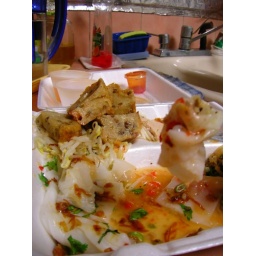
shrimp cakes with vietnamese crepes in fish sauce